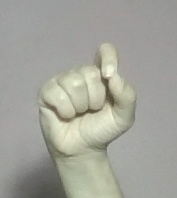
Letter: fa